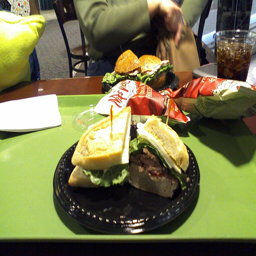
A close view of a sandwich on top of plastic plate.
a plastic plate with a sandwich on it
A beef sandwich sits on a plate with chips nearby.
A sandwich sits on a plastic plate with bags of chips.
Sandwich on black plate with chips on table